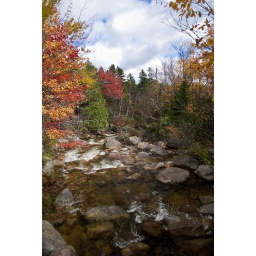
crystal clear water in Maine.